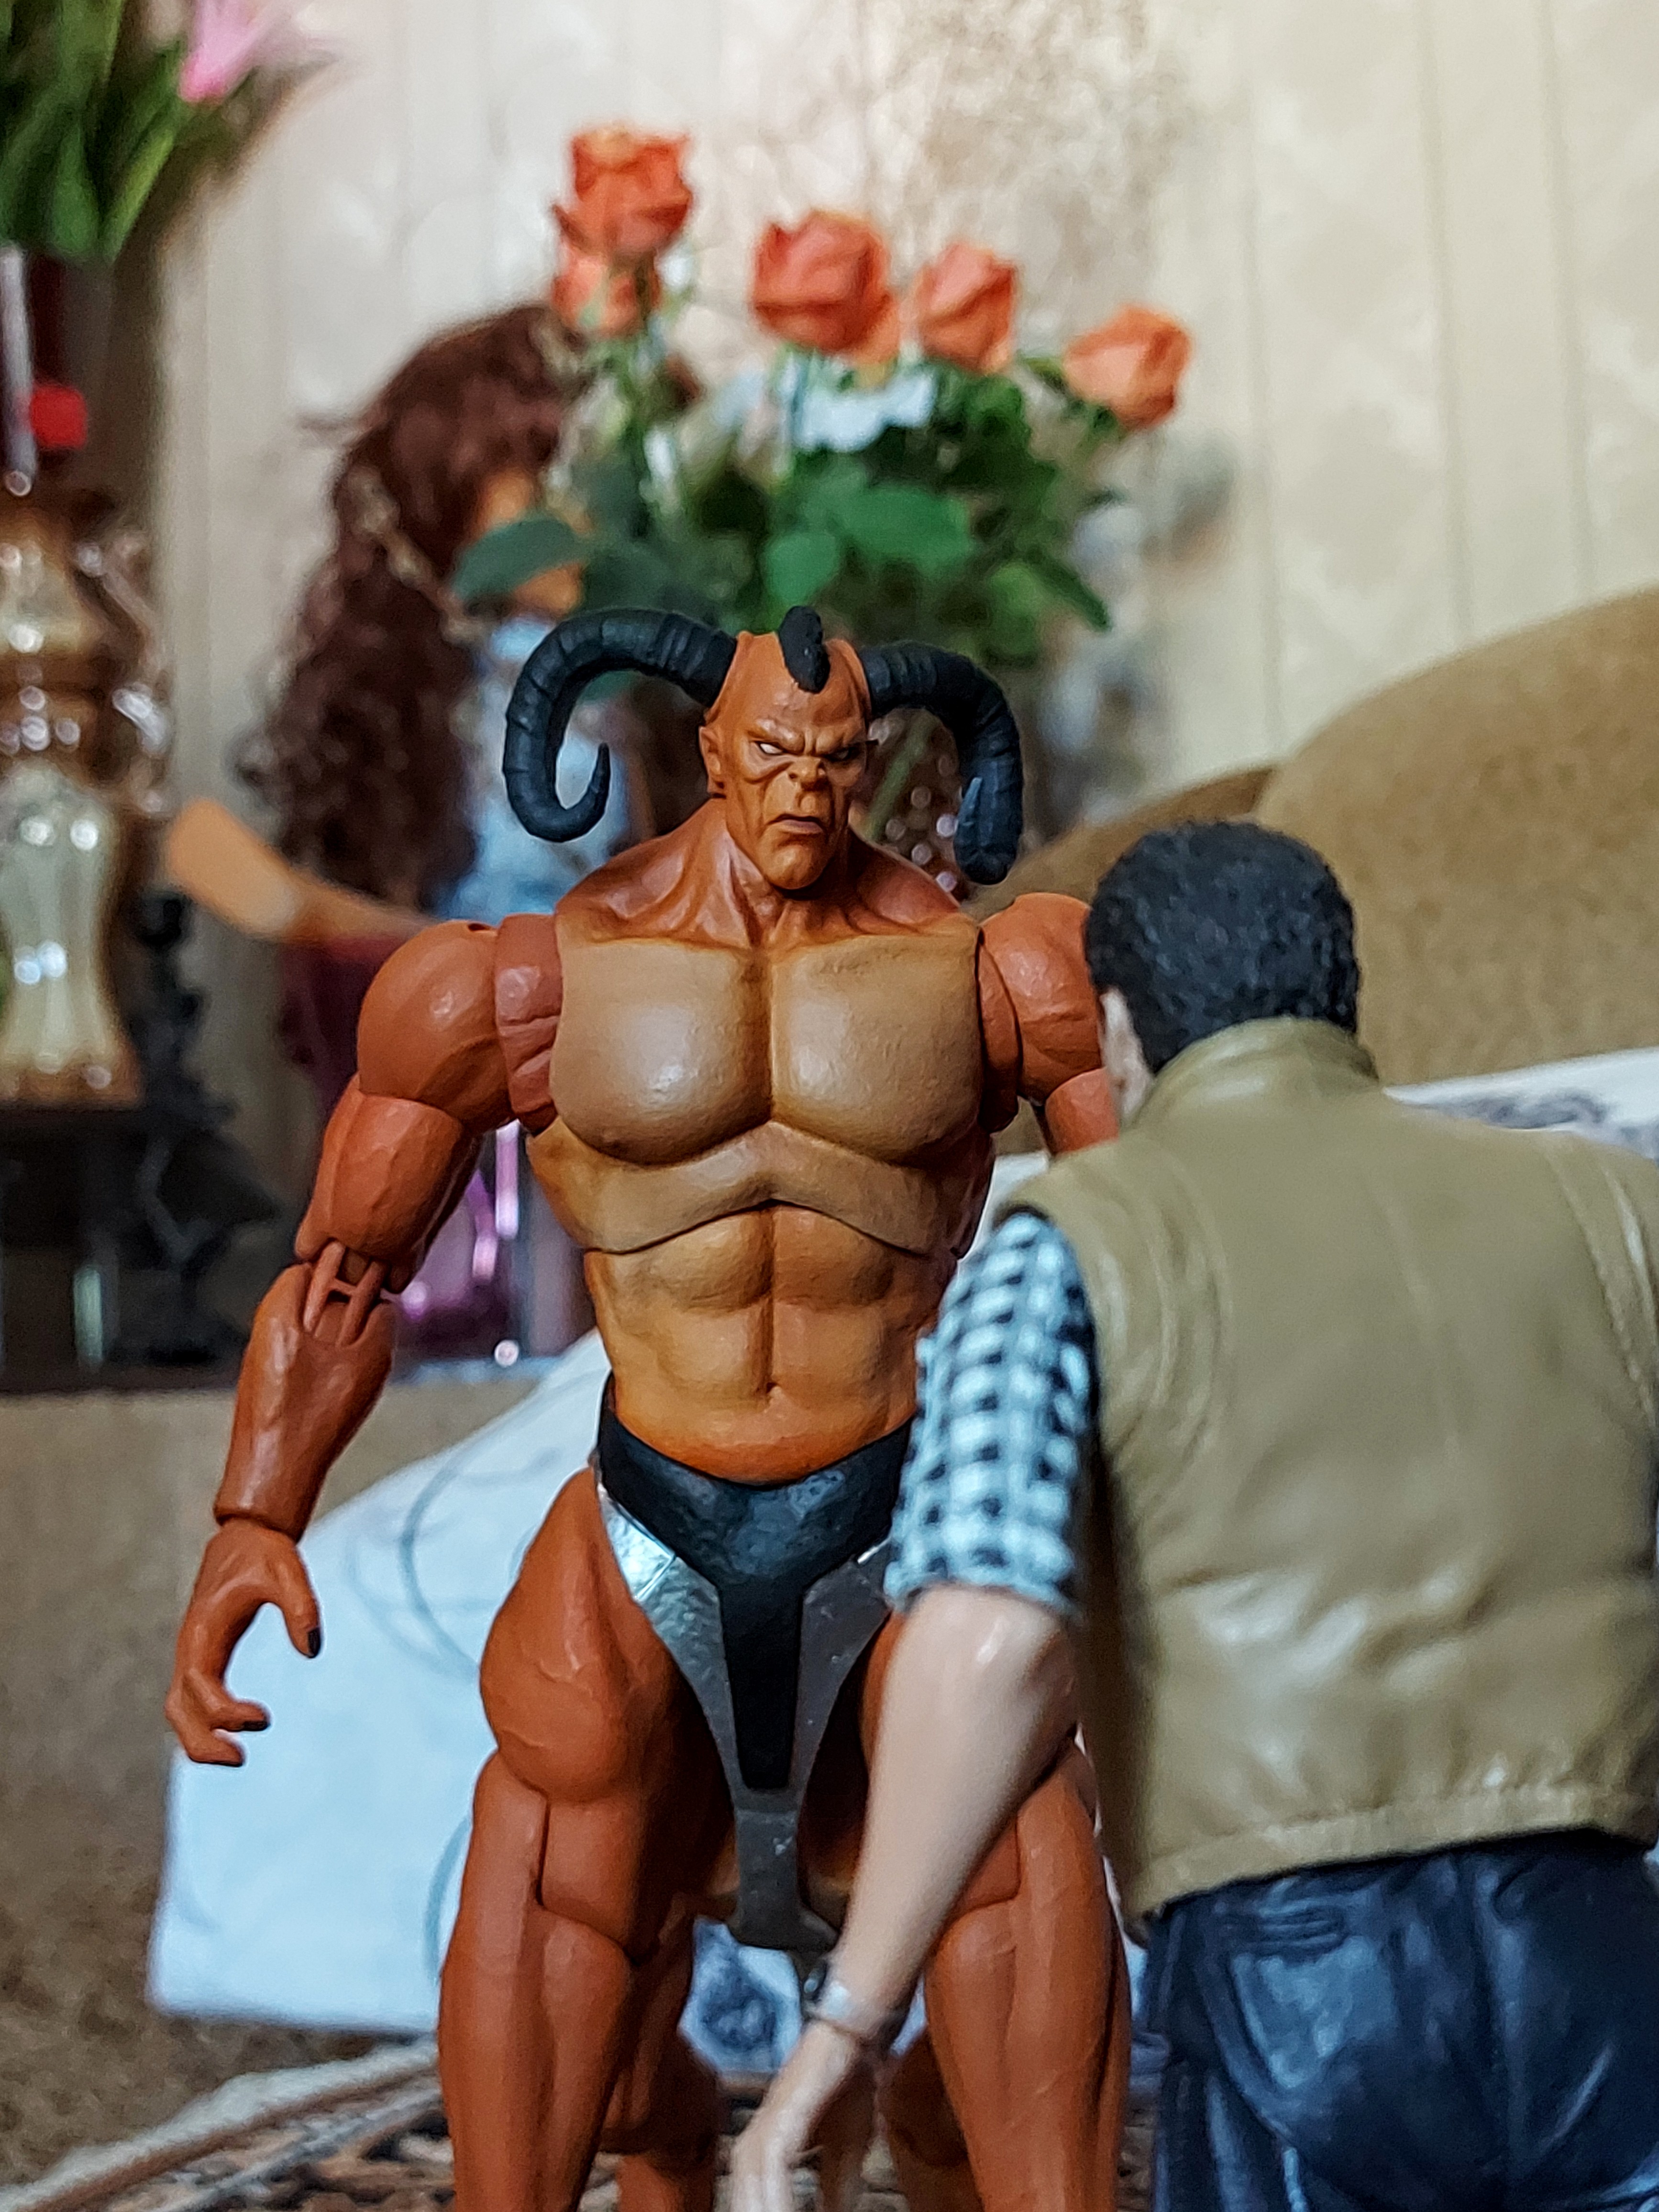
Shokan, storm, collectibles, warrior, fighter, action, figure, hat, shorts, toy, thigh, waist, chest, undergarment, trunk, abdomen, flower, Barechested, underpants, human leg, navel, event, briefs, fictional character, belt, competition event, action figure, costume, fashion accessory, fiction, eyewear, cosplay, figurine, sunglasses, flesh, back, fun